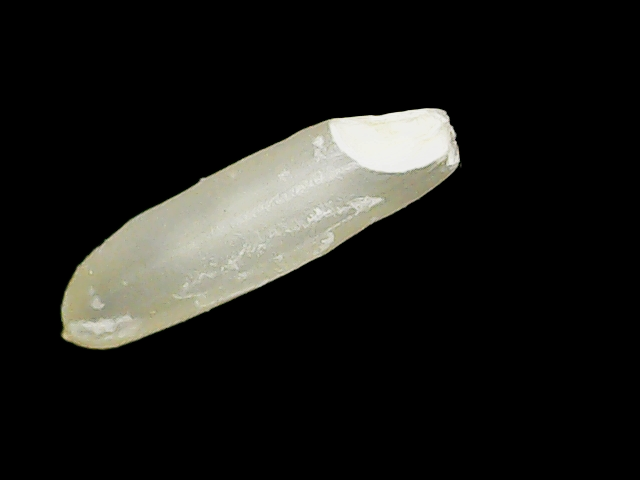
Rice variety: Binadhan25